Lenin Raghuvanshi

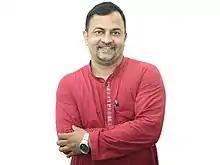

Lenin Raghuvanshi is an Indian Dalit rights activist, political thinker and social entrepreneur. He is one of the founding members of People's Vigilance Committee on Human Rights (PVCHR), which works for the upliftment of the marginalised sections of the society. His work has been recognized with awards like Gwangju Human Rights Award (2007), the ACHA Star Peace award (2008), the International Human Rights Prize of the city of Weimar (2010), Special Mentions Prize of Human Rights of The French Republic (2018), Public Peace Prize(2018) and Karmaveer Maharatna Award (2019). He nominated for the Nobel Peace Prize for his efforts to combat masculinity driven militarist traditions, for his contribution to bettering conditions for peace in world and for acting as a driving force in efforts to prevent the use of masculinity driven militarist traditions as a weapon of war and conflict. His childhood learning on hegemonic masculinity has been acknowledged by film actor Aamir Khan and he has been invited to participate in Satyamev Jayate TV series, a TV show hosted by Aamir Khan that discussed issue of violence and hegemonic masculinity that went on air in 2014.